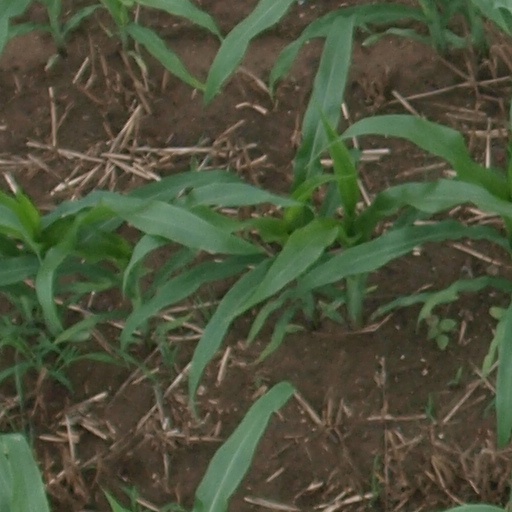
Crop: maize; corn